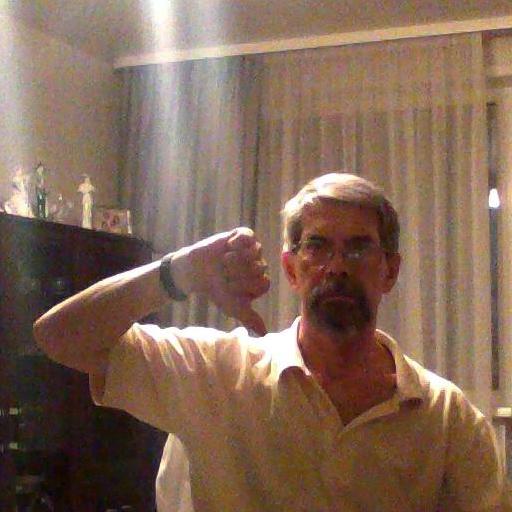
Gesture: dislike